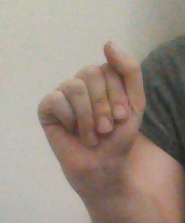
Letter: saad